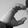
ASL letter: C